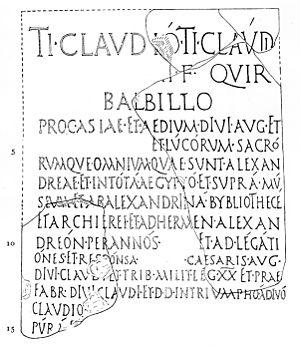
Cet article recense les gouverneurs de la province romaine de Judée créée en l'an 6 sur une partie du territoire des royaumes hasmonéens et hérodiens. Cette province tire son nom du royaume israélite de Juda. Elle couvre les régions de Judée, de Samarie et d'Idumée.
Tiberius Claudius Balbillus, dont le nom complet est Tiberius Claudius Balbillus Modestus, né en l'an 3 et mort en 79, est un éminent savant, politicien et astrologue romain sous les empereurs romains Claude à Vespasien. Il est notamment préfet d'Égypte de 55 à 59 sous Néron.
Dans la Rome antique le terme procurateur désigne au départ un personnage nommé par un autre pour s'occuper d'une tâche précise, mais l’usage le plus courant du terme, à partir d’Auguste désigne un fonctionnaire impérial choisi par l’empereur romain dans l’ordre équestre ou parmi ses anciens esclaves, on parle alors de procurateur affranchi.